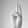
ASL letter: U